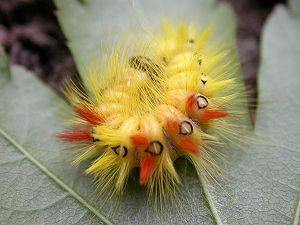
La Noctuelle de l'érable, Acronicta aceris, est une espèce de papillons nocturnes de la famille des Noctuidae.